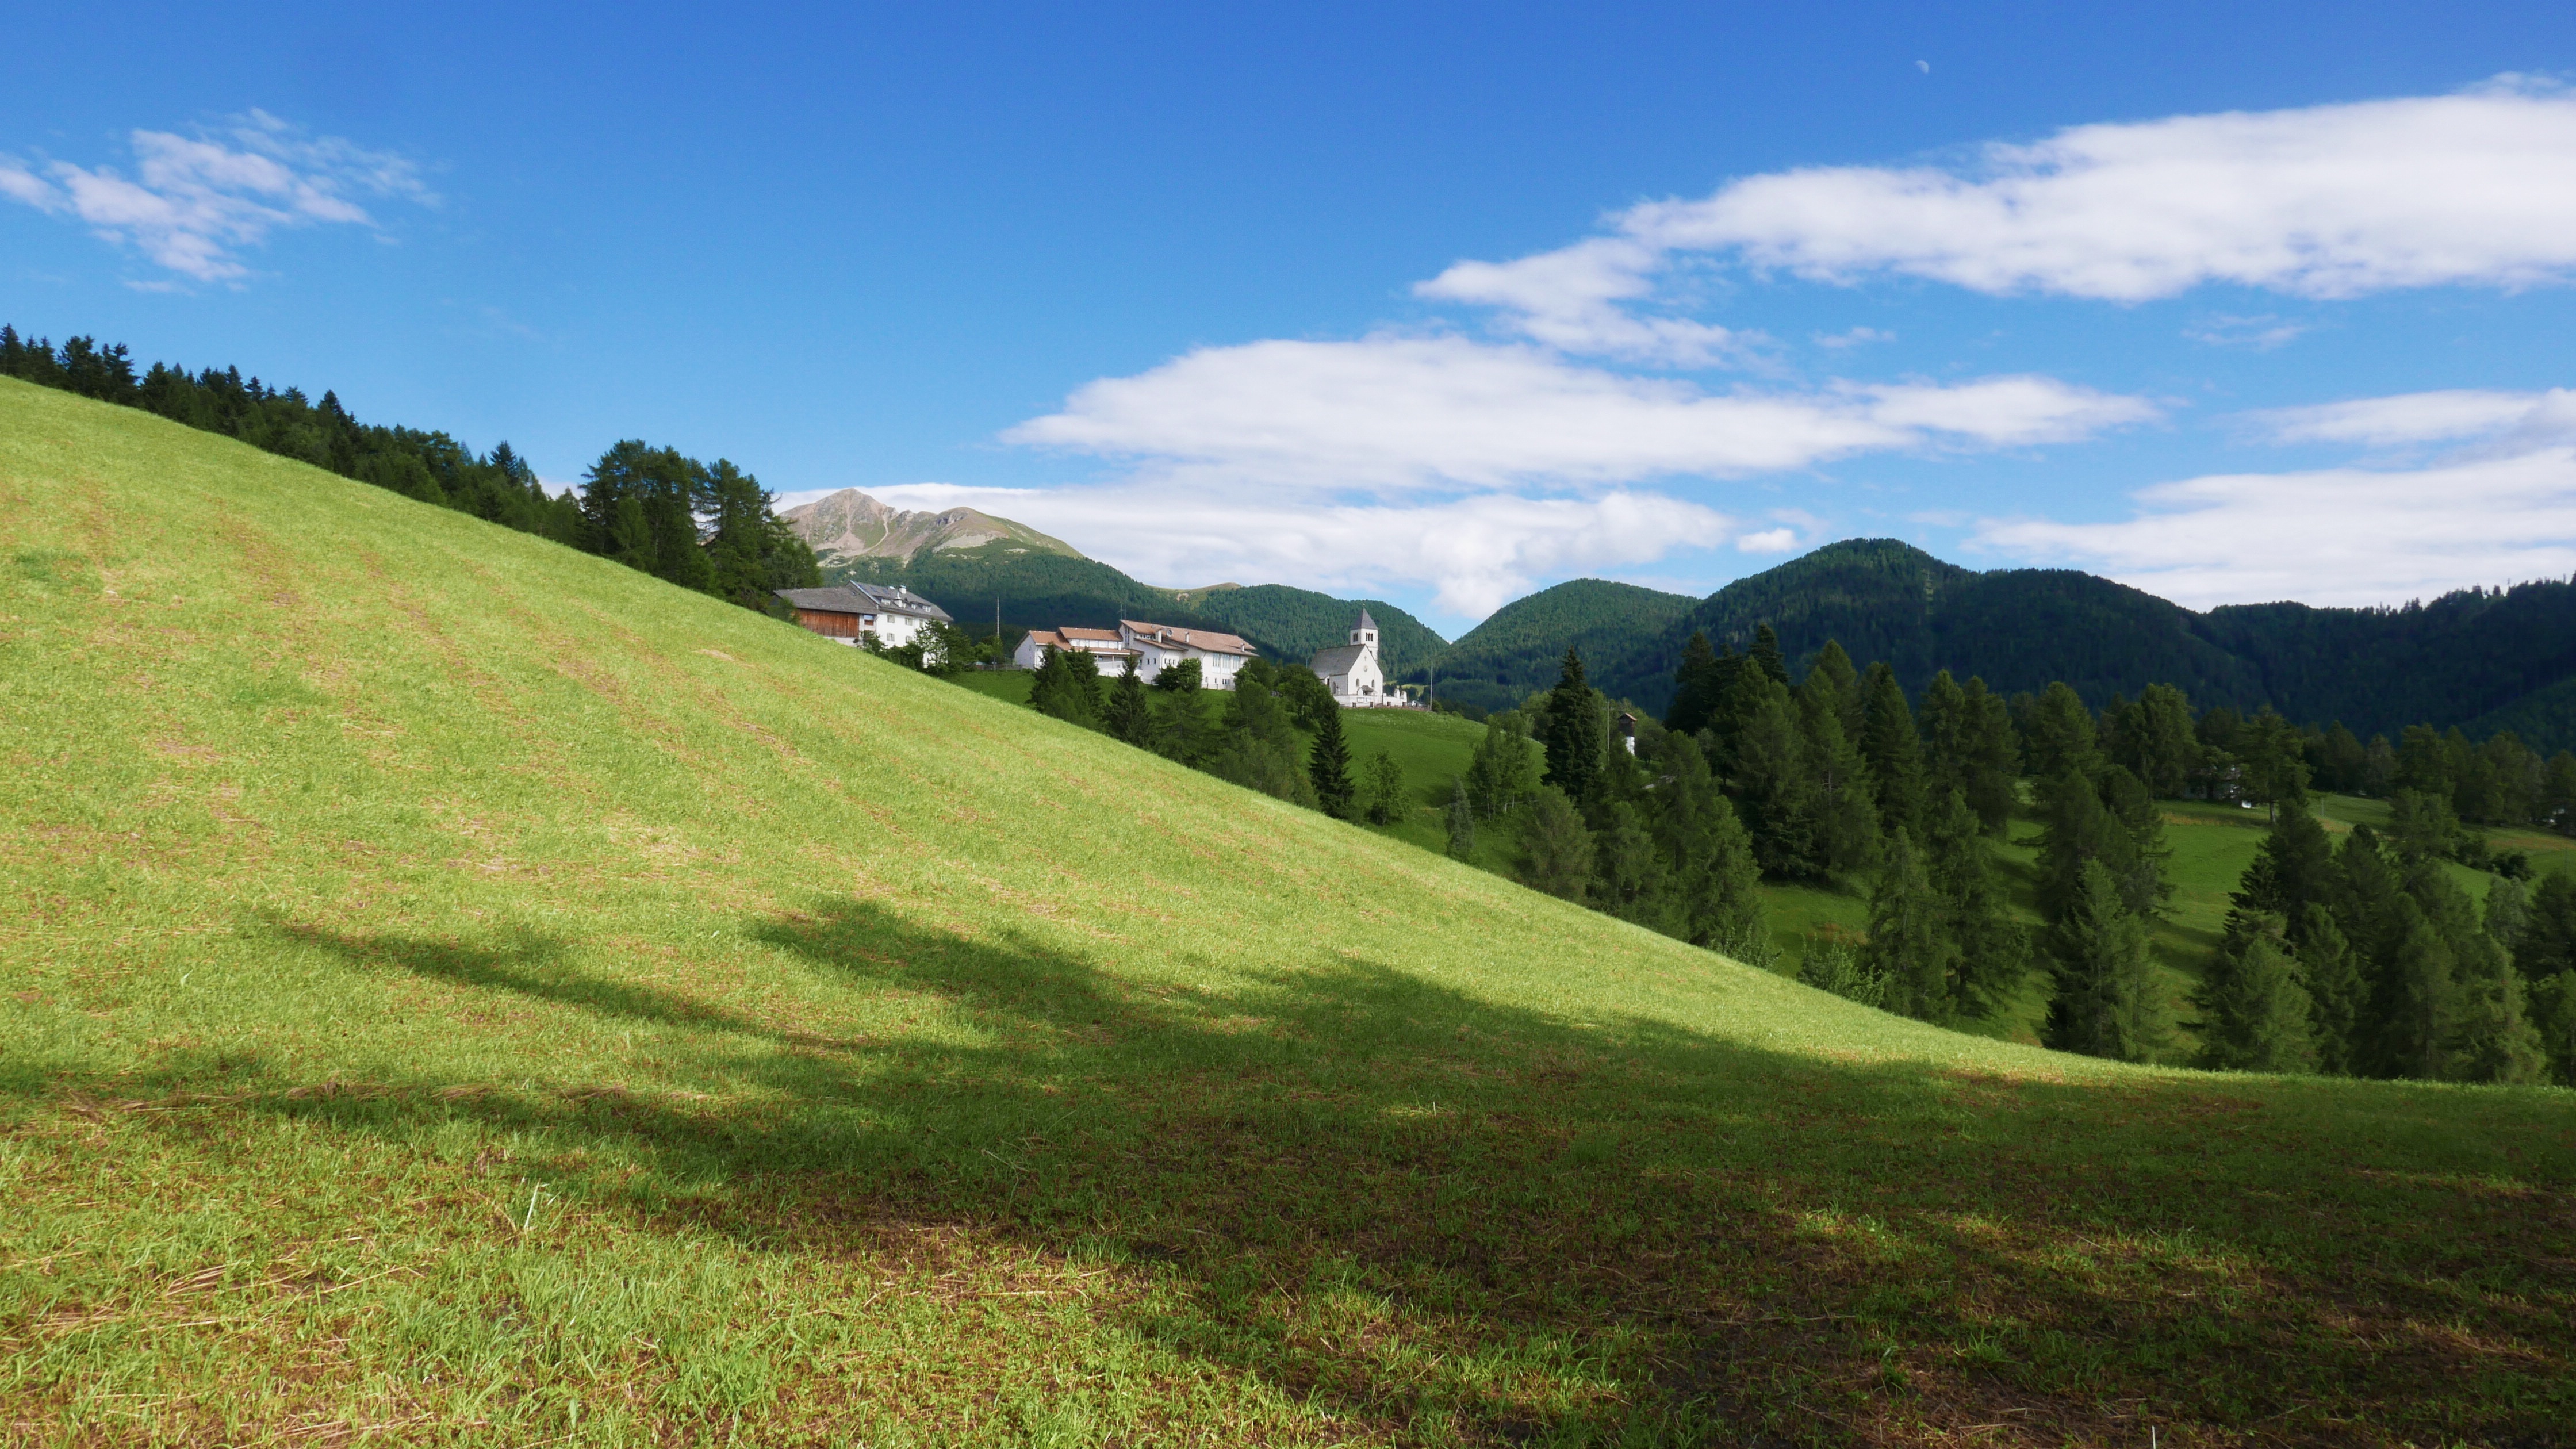
grass, mountain, field, meadow, prairie, hill, valley, mountain range, panorama, pasture, highland, ridge, plain, alps, grassland, plateau, fell, habitat, loch, ecosystem, landform, mountain pass, natural environment, geographical feature, mountainous landforms, land lot